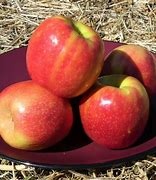
Label: apple